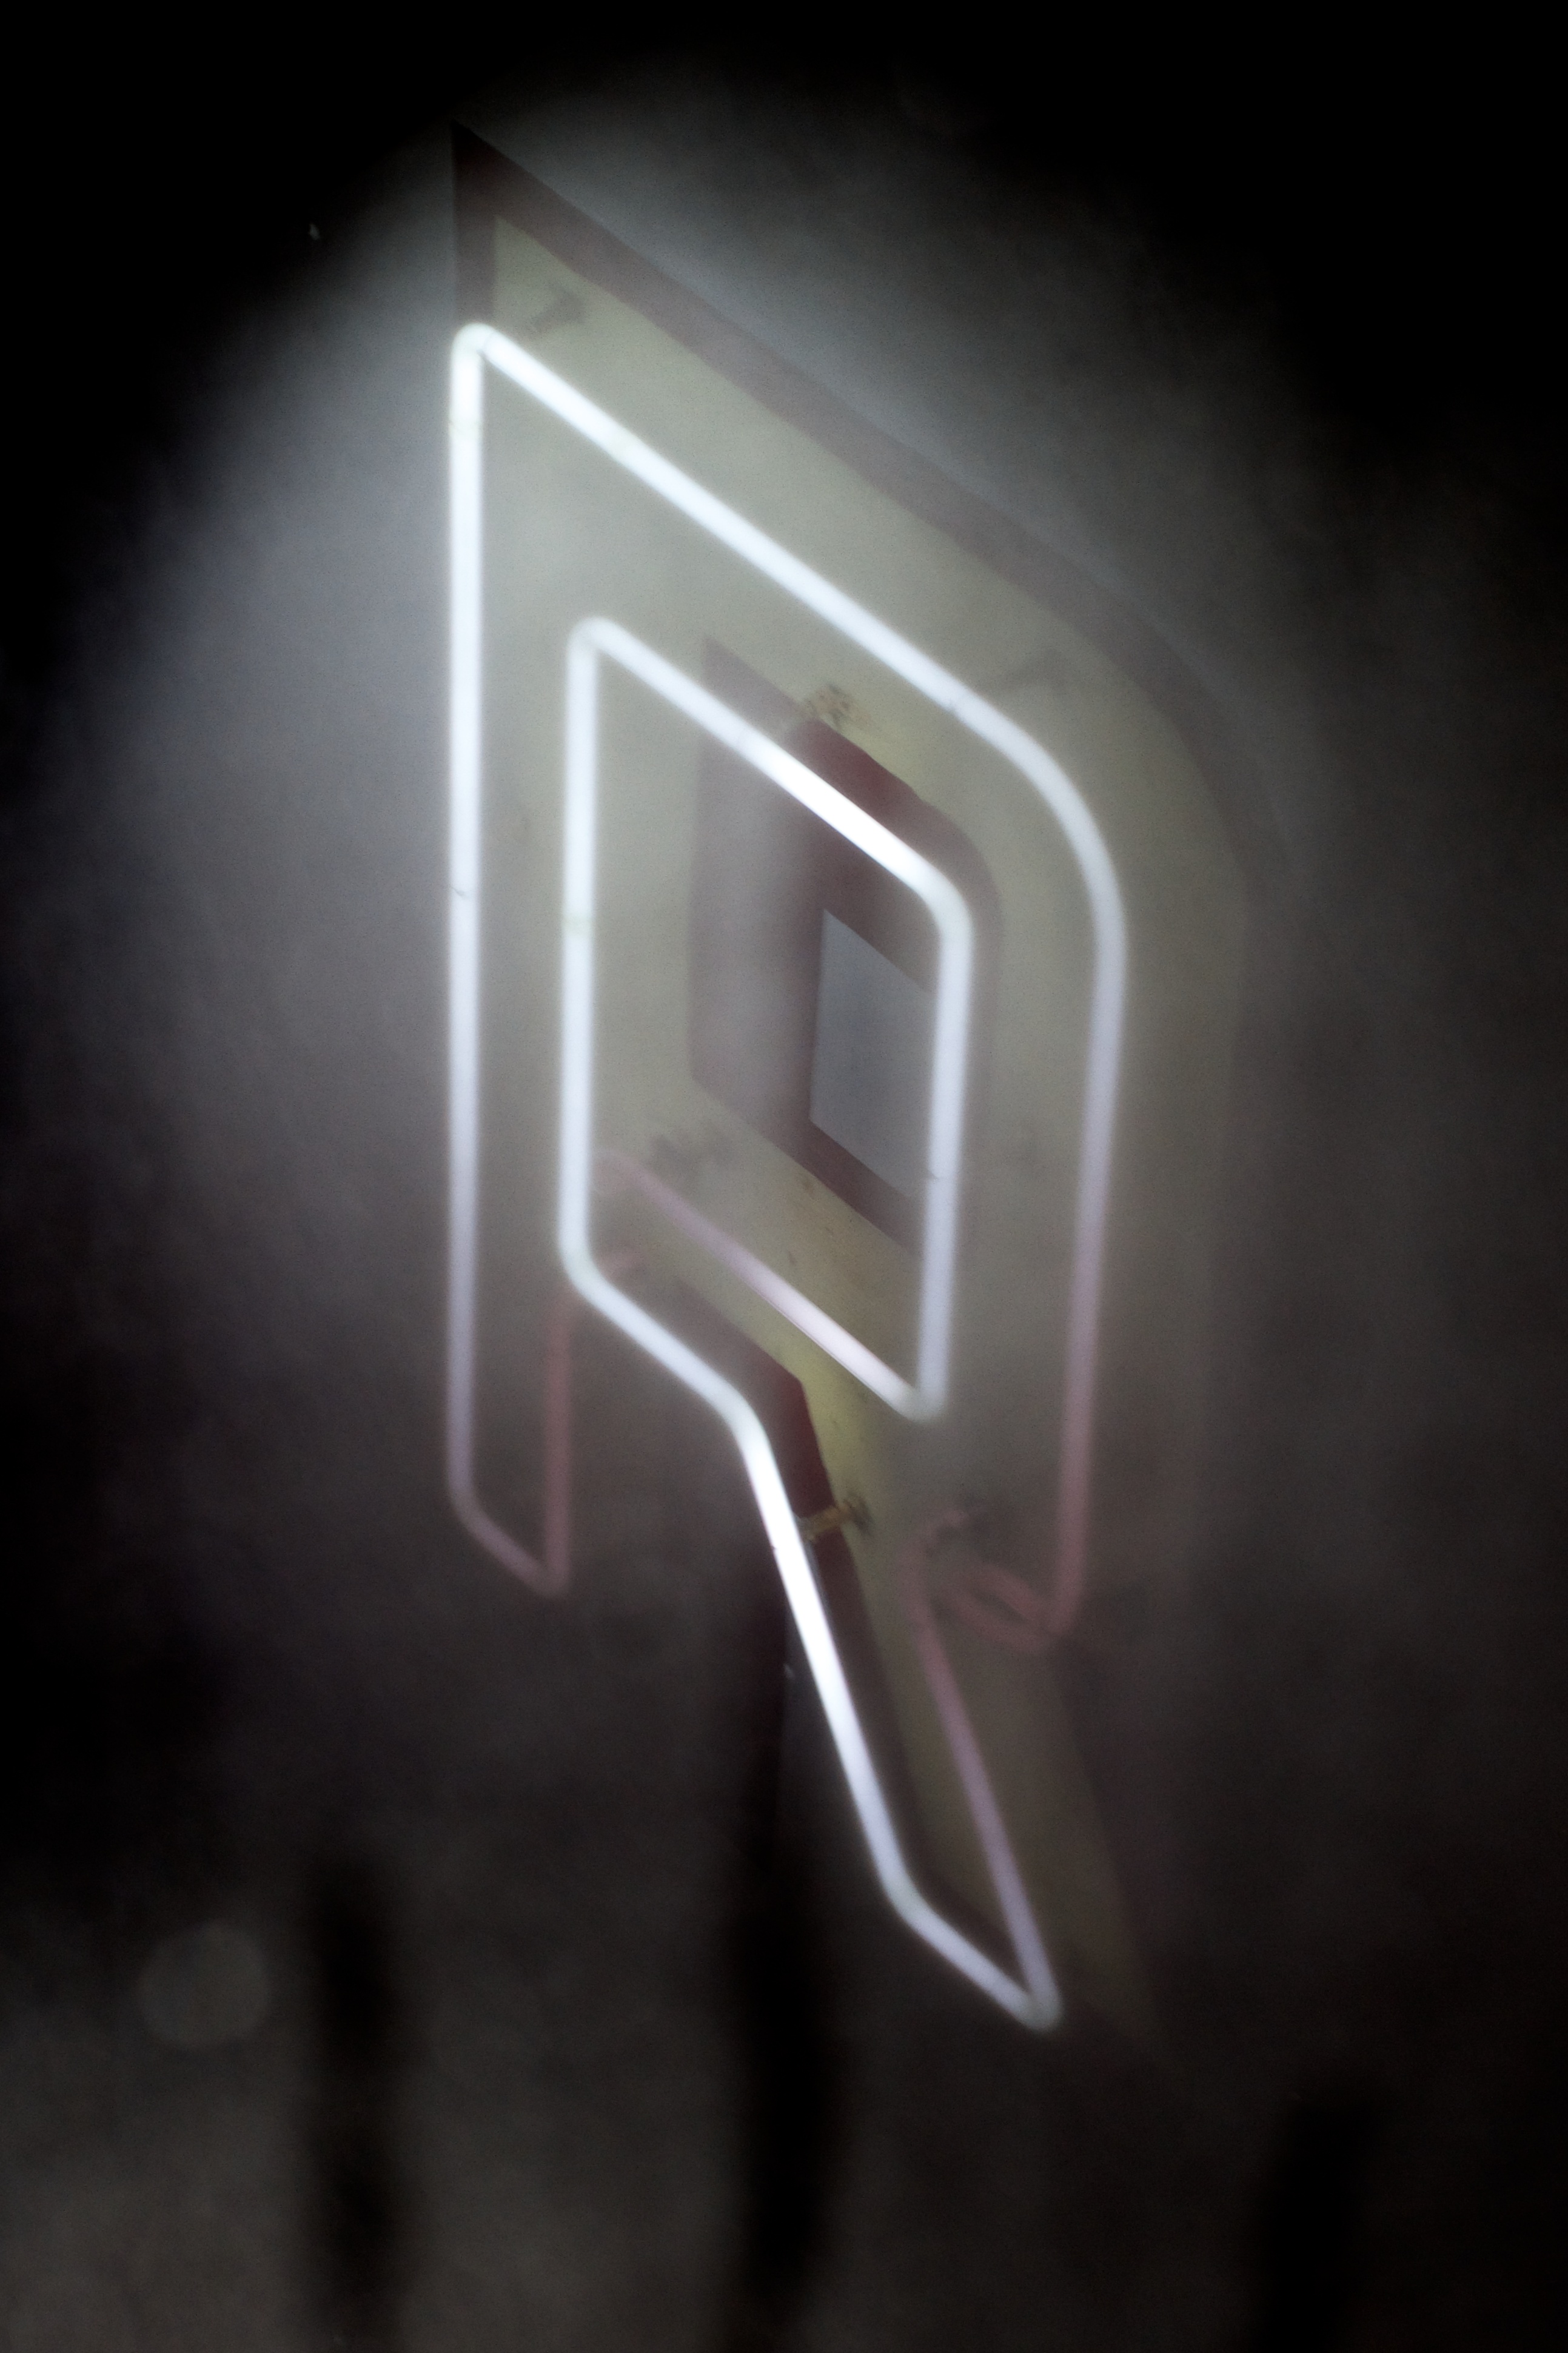
light, white, number, darkness, lighting, font, shape